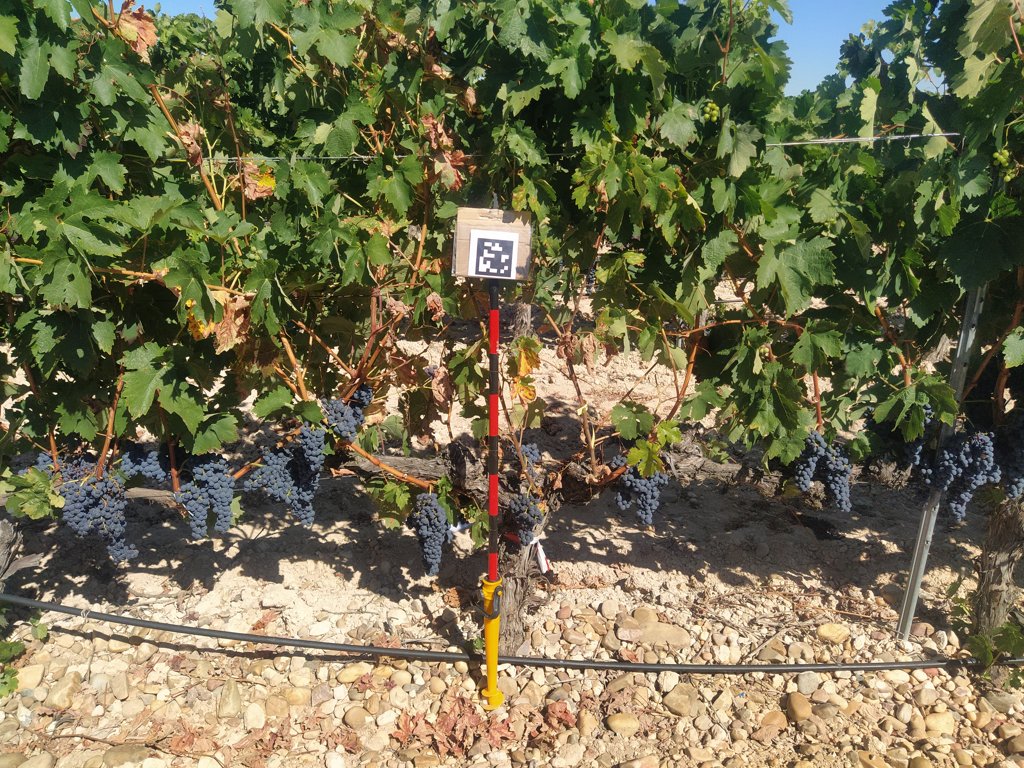
Berries visible: 1240
Grape clusters: 20